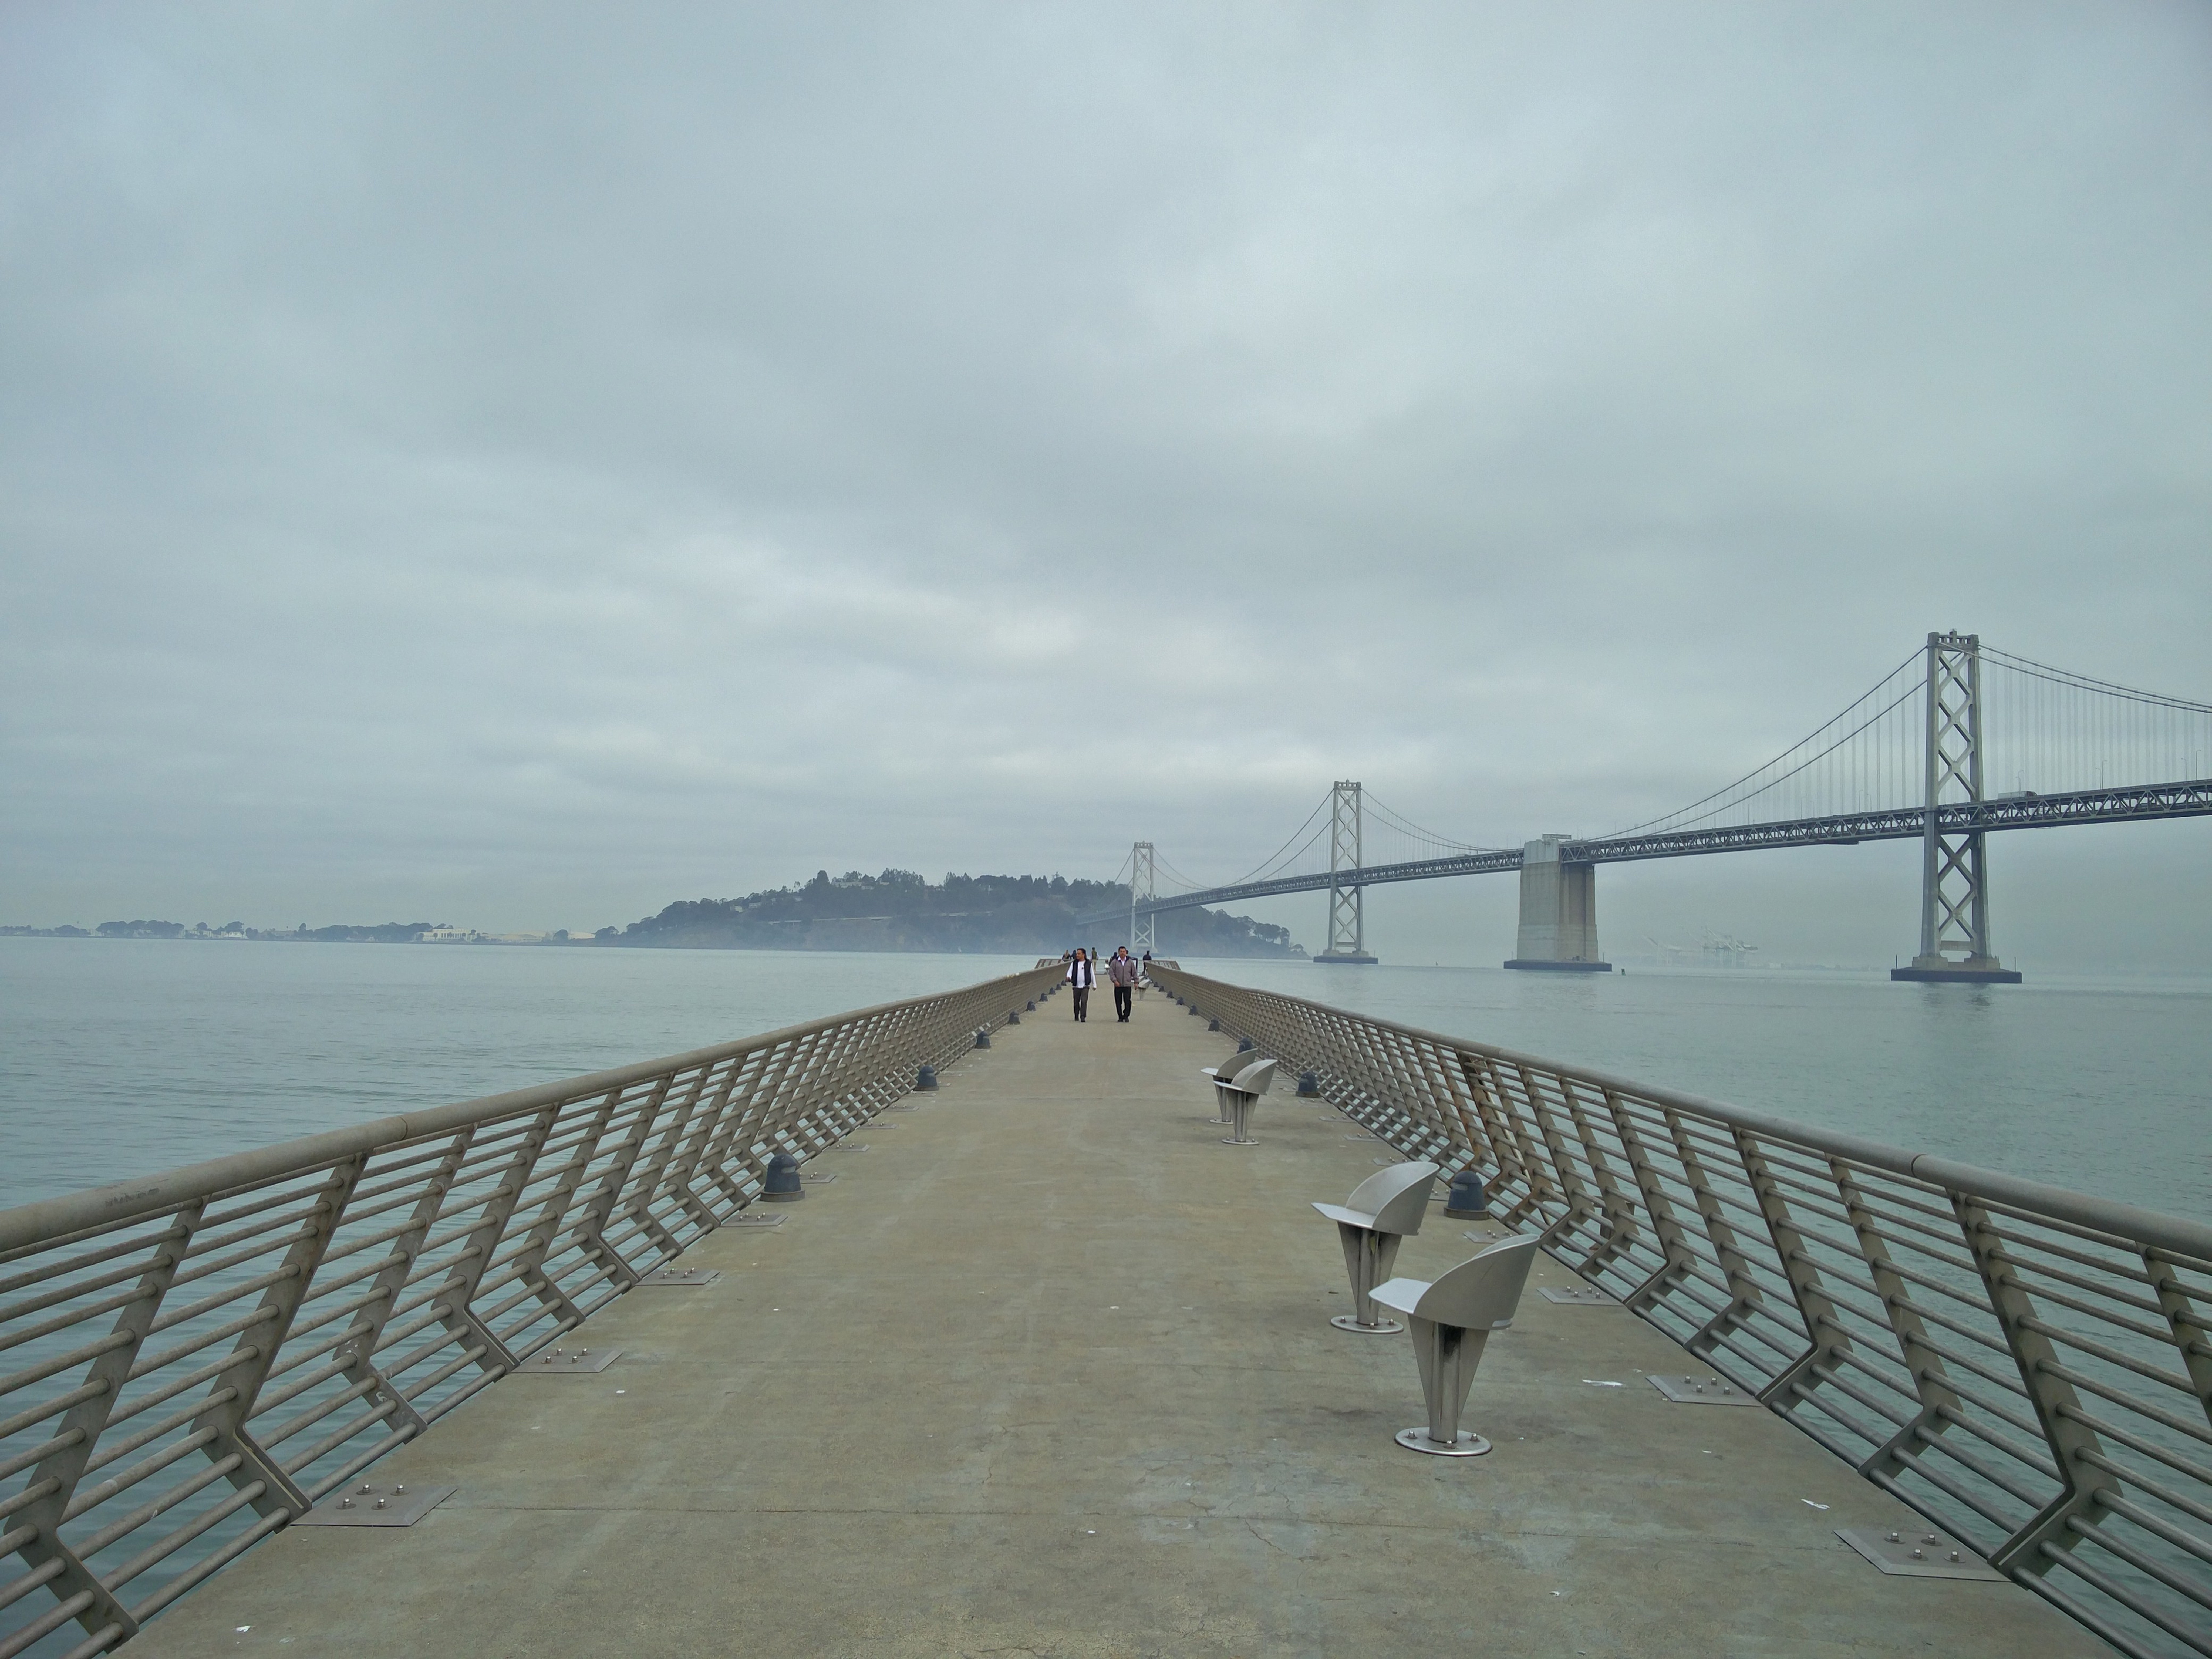
beach, sea, coast, boardwalk, bridge, pier, walkway, bay, breakwater, nonbuilding structure